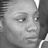
Emotion: sad